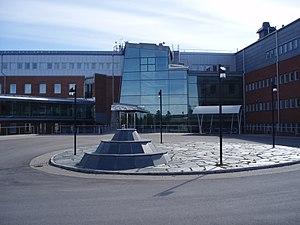
L'Institut suédois de physique spatiale ou IRF est un centre de recherche gouvernemental suédois dont les travaux portent sur la physique de l'atmosphère et de l'environnement spatial de la Terre ainsi que sur la technologie spatiale.